Tropical Storm Bolaven (2018)

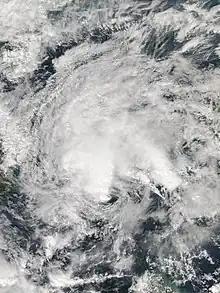
Tropical Storm Bolaven at peak intensity on January 3

Tropical Storm Bolaven, known in the Philippines as Tropical Storm Agaton, was an early-season tropical cyclone that affected southern parts of the Philippines in early-January 2018. The first named storm of the 2018 Pacific typhoon season, Bolaven formed as a tropical depression near Palau on December 29, 2017. The system moved generally westwards without intensifying and made landfall over northeastern Mindanao on January 1, 2018. The depression spent the next day traversing the Philippines, making four more landfalls in the Visayas and one in Palawan. The system strengthened into a tropical storm on January 3 as it entered the South China Sea, receiving the name "Bolaven". However, Bolaven weakened back to a tropical depression just a day later amid a marginal environment and dissipated on January 4 east of Vietnam.